Liam Mellows

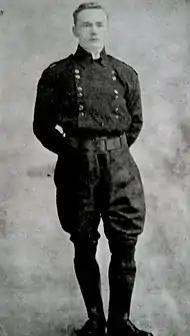
Mellows in uniform

Mellows was an Irish nationalist from an early age. In 1911, he purchased a copy of "Irish Freedom", which began: "We stand for Ireland..." He approached Thomas Clarke in his shop, who recruited him into Fianna Éireann, an organisation of young republicans. He also met secretary Patrick O'Ryan, Con Colbert and Eamon Martin, who would be a lifelong friend. At the next meeting, Mellows' brothers all signed up. On 7 April 1911, he was sworn to secrecy by the Irish Republican Brotherhood.